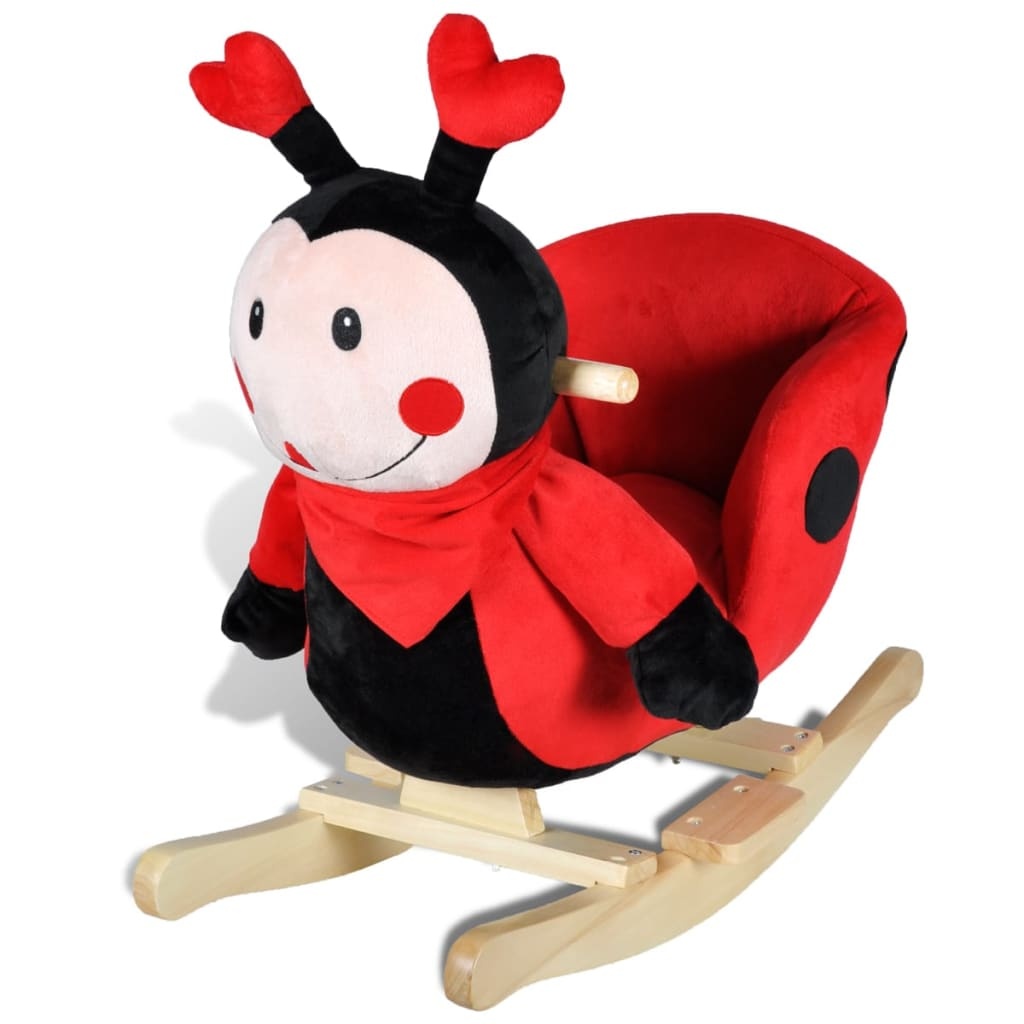
Rocking Animal Ladybug
Brand: vidaXL
This high-quality baby rocker, with a lovely ladybug look, will bring babies comfort and joy. This soft, plush rocking toy is sure to be your sweet-heart’s favourite toy. Your little one will enjoy hours “riding the range” on this wonderful rocker.The baby rocker seat is well padded for optimal comfort. The soft plush body is perfect for children to cuddle. Suitable for ages 12 months and up (with adult supervision). Dimension:60 x 32 x 55 cm Maximum weight: 25 kg Age recommendation: Suitable for children aged 12 months and older Fabric: Polyester: 100%
Category: Baby & Toddler > Baby Toys & Activity Equipment > Baby Bouncers & Rockers > Baby Rockers